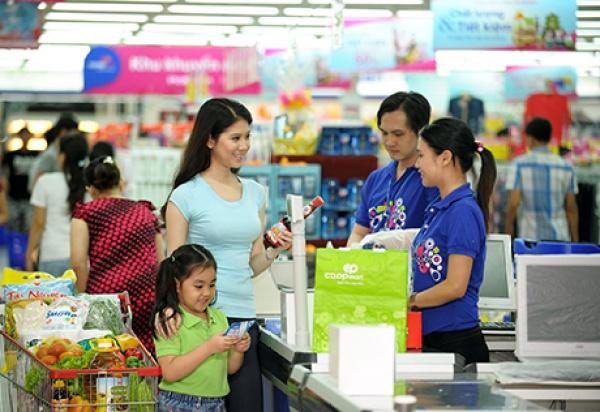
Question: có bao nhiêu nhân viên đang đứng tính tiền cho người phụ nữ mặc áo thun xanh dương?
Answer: có hai nhân viên